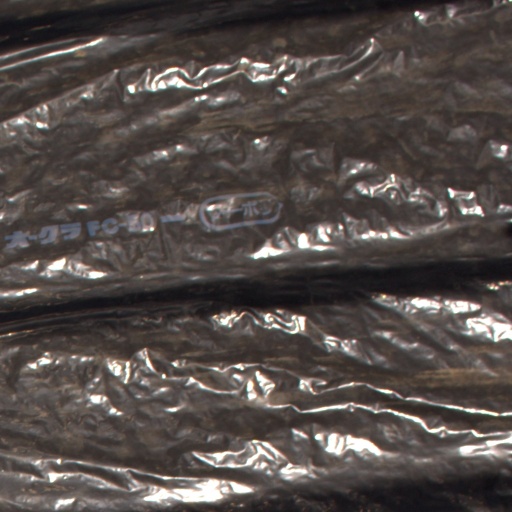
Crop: Jerusalem artichoke